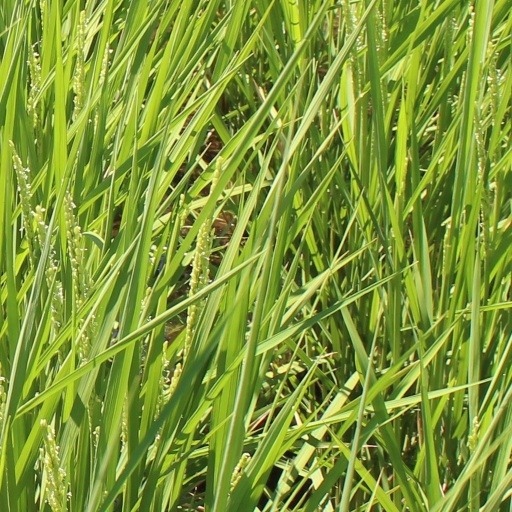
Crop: rice